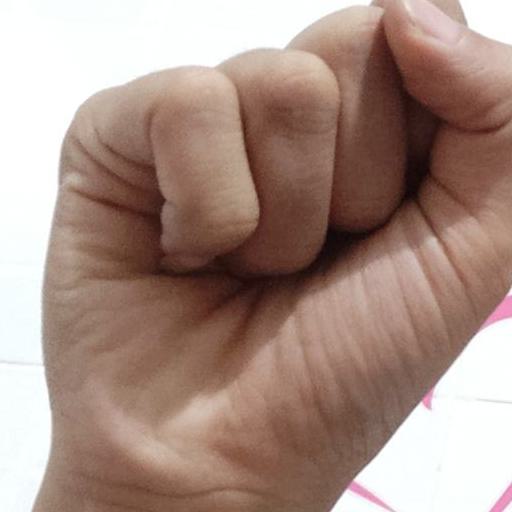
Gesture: fist